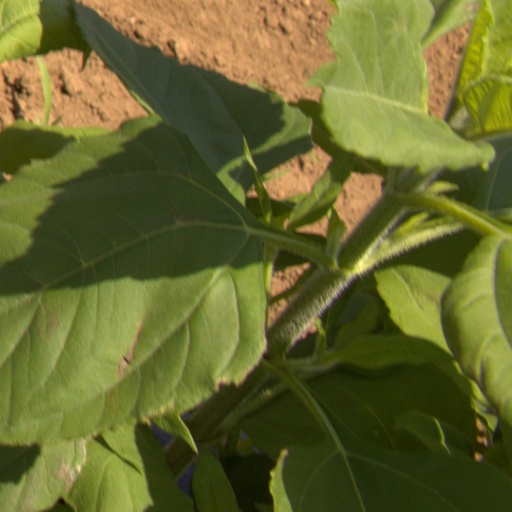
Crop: Jerusalem artichoke